University of Illinois Chicago

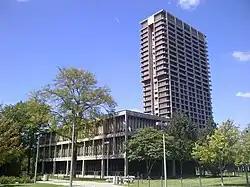
University Hall, located on UIC's East Campus

UIC is Chicago's largest university with more than 33,000 students, 12,000 employees, 16 colleges and the state's major public medical center. The East Campus was designed in the brutalist style by Walter Netsch. The plan included second-story walkways that connected all of the buildings. Some of the later buildings in Netsch's design were not rectilinear (the Behavioral Sciences Building) and even irregularly shaped (Science and Engineering South, and the never-completed Art & Architecture building). These demonstrated his idea of "field theory": designs which used squares and rotations of squares superimposed on one another. While the buildings are largely intact, the walkways were taken down in phases during the early 1990s to make the campus more welcoming. Considerable effort has been expended to modify the original Netsch campus plan to create the feel of a traditional college campus. For example, the area in front of the main administration building, University Hall, has been the site of several renovations in the last decade; and, Credit Union 1 Arena (formerly the UIC Pavilion, a sports arena) was added in 1982.